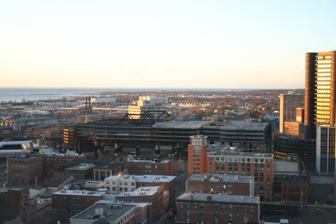
Building: New Haven Coliseum
Country: United States of America
Year built: 1972
Sports and entertainment arena in Connecticut, U.S. New Haven Coliseum The Coliseum on the morning of the implosion, with much of the structure stripped away. Address 275S S Orange St, New Haven, CT 06510 Location New Haven, Connecticut Owner City of New Haven Capacity Full: 11,497 Basketball: Ice hockey: Surface 200 ft × 85 ft (61 m × 26 m) (hockey) Construction Broke ground 1968 Opened 1972 Closed September 1, 2002 Demolished January 20, 2007 Architect Roche-Dinkeloo Tenants New Haven Nighthawks ( AHL ) (1972–1992) UConn Huskies ( NCAA ) (1978–1987) Hartford Hellions ( MISL ) (1979–1980) New Haven Senators (AHL) (1992–1993) Connecticut Coasters ( RHI ) (1993) Beast of New Haven (AHL) (1997–1999) New Haven Knights ( UHL ) (2000–2002) Connecticut Pride ( CBA / IBL ) (2000–2001) New Haven Ninjas ( AF2 ) (2002) New Haven Coliseum , formally known as New Haven Veterans Memorial Coliseum , was a sports and entertainment arena located in downtown New Haven, Connecticut . Construction began in 1968 and was completed in 1972. The Coliseum was officially closed on September 1, 2002, by Mayor John DeStefano Jr. , and demolished by implosion on January 20, 2007. The arena's formal name was New Haven Veterans Memorial Coliseum , but most locals simply referred to it as "New Haven Coliseum". The Coliseum held 11,497 people at full capacity, and occupied 4.5 acres (18,000 m 2 ) of land next to the Knights of Columbus Building and faced the Oak Street Connector/Route 34 downtown spur. Hosted events The Coliseum hosted the New Haven Knights of the United Hockey League , New Haven Nighthawks , New Haven Senators , and Beast of New Haven of the American Hockey League , as well as the 1984 Metro Atlantic Athletic Conference and Yale University 's 2002 National Invitational Tournament men's college basketball tournament opening round games. Also, it was home of the Connecticut Coasters roller hockey team in 1993, the Connecticut Pride of the IBL during the 2000–01 season, and the New Haven Ninjas af2 team in 2002. The UConn Huskies men's basketball team played home games at the arena as their part-time home from 1978 to 1987. Ice Capades also performed at the Coliseum. New Haven Coliseum was also second home to Yale University Hockey, playing games sporadically at the Coliseum over the years. The U.S.A. Women's Olympic Squad played an exhibition game vs. Sweden on December 15, 2001. The Coliseum was also known for hosting many concerts during its existence, notable performers included Grateful Dead , Rush , Elvis Presley , Frank Sinatra , Lynyrd Skynyrd , Bee Gees , Queen , Aerosmith , Black Sabbath , Jethro Tull , Pat Benatar , Judas Priest , Bon Jovi , KISS , Phish , and Guns N' Roses . Most notably, in 1986, the Coliseum served as the setting for Van Halen 's multi-platinum concert film Live Without a Net . Many of the era's most prominent musical stars also appeared at the Coliseum. It also was the home of the famous "Eruption" solo performed by Eddie Van Halen and his bandmates which took place on August 27, 1986. The pilot episode of WWE SmackDown was filmed at the Coliseum on April 27, 1999, and aired on UPN two days later. Tool was the final musical act on August 20, 2002. The final event held at the Coliseum was a professional wrestling show held by World Wrestling Entertainment , one of the original attractions in the arena since 1972. The WWE considered the Coliseum its home arena, as it was—for much of its history—the closest venue to WWE's headquarters in Stamford, Connecticut . Most matches were broadcast, first on WTNH , as well as on local UHF stations. History Construction The Coliseum was built to replace the New Haven Arena , New Haven's prior indoor sports and entertainment venue. The Coliseum, as well as the neighboring Knights of Columbus building, was designed by the architect Kevin Roche of Roche-Dinkeloo . One interesting aspect of the arena's design was that the parking garage was built on top of the actual Coliseum structure; this was necessitated by a high water table in the area which made it overly difficult to construct sub-surface parking facilities. Though an interesting solution, this design proved unpopular because of the quarter-mile helical ramps required to access the parking. Vincent Scully, the revered architectural historian at nearby Yale University, often referred to the design as "Structural Exhibitionism" in his modern architecture lectures.  Other features of the design, such as street storefronts and an exhibition hall, were never completed. Deterioration and Closure During the 1980s, the structure of the parking garages had deteriorated to the point where large canvas panels had to be attached to the outside to catch pieces of concrete that would occasionally drop off onto the sidewalk below. Renovations were made to correct that problem. The city shut down the facility in 2002 after concluding that it was a drain on city coffers. However, the city did not hold any public hearings, referendum votes, or conduct any surveys, and several groups, local stakeholders, and the Coalition to Save Our Coliseum mounted a campaign to save and renovate the Coliseum, to no avail. Others in the community supported the plan to demolish the arena. Despite Mayor DeStefano's plan to close and demolish the building within six months, it ultimately took more than four years. Among the reasons for the Coliseum's demise was the construction or renovation (often with state money) in the 1990s of alternative comparably sized venues within the southern Connecticut market. The Arena at Harbor Yard in Bridgeport attracted a minor league hockey team, the Bridgeport Sound Tigers . The Mohegan Sun Arena was built about an hour away, and became the home of the Connecticut Sun . Many musical acts started booking the Oakdale Theatre in the city of Wallingford, Connecticut , after it was upgraded and expanded. Even though the state gave $5.5 million to the arena for new paint, signage, and scoreboards, the Coliseum simply could not compete with newer facilities. Even as early as 1980 the Coliseum was decried as a " white elephant ". Mayor DeStefano also had staked out a strategy of investing city resources into arts and cultural activities rather than attracting sports teams to the city. Demolition The controlled demolition of the New Haven Coliseum. Actual demolition work began in late October 2005 with removal of most of the arena area. At 7:50 a.m. on January 20, 2007, after years of wrangling and delay, the Coliseum was finally imploded , using more than 2,000 pounds of explosive. It was said that the implosion could be heard all the way to Meriden and Northford . As it came down, a massive cloud of dust and smoke covered the surrounding area, but blew away quickly toward the shoreline. Upwards of 20,000 people watched from the nearby Temple Street Garage and other buildings, and residents of nearby apartments were evacuated. The two helical ramps were not imploded, and were subsequently destroyed by conventional methods. The city has tentative plans to replace the Coliseum with a new downtown/ Long Wharf redevelopment plan, including a relocated Long Wharf Theatre and a new campus for Gateway Community College . A temporary 400-space parking lot opened on the former Coliseum site on December 4, 2007, but plans are advancing to redevelop the site with a hotel, hundreds of housing units and approximately 40,000 square feet (3,700 m 2 ) of commercial space.  The master developer, LiveWorkLearnPlay had the project approved in 2013, but construction has been delayed due to cost issues related to the moving of utilities and conflicts related to planned highway improvements. On January 12, 2009, the Knights of Columbus filed a lawsuit against the City of New Haven, Stamford Wrecking Company and Demolition Dynamics Company. The lawsuit seeks repayment for damages incurred to the Knights of Columbus Building and Knights of Columbus Museum across the street from the Coliseum. After demolition A poster that documents all concerts held at the coliseum A poster archiving all concerts held at the Coliseum was installed on the parking lot, on March 4, 2021. It was a commemoration of the Coliseum and rock 'n roll culture. See also Last Days of the Coliseum (2010 documentary film) References